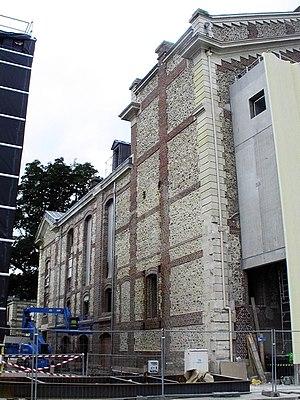
Tournée à Evreux - automne 2017.
Evreux est une commune française, préfecture du département de l’Eure en Normandie, arrosée par l'Iton. Antique siège épiscopal, capitale du comté d'Évreux, pairie et duché-pairie, confié notamment aux ducs de Bouillon, sa proximité avec Paris en a toujours fait un site stratégique. La ville donna son nom à une branche capétienne ayant régné en Navarre espagnole : les Évreux-Navarre.